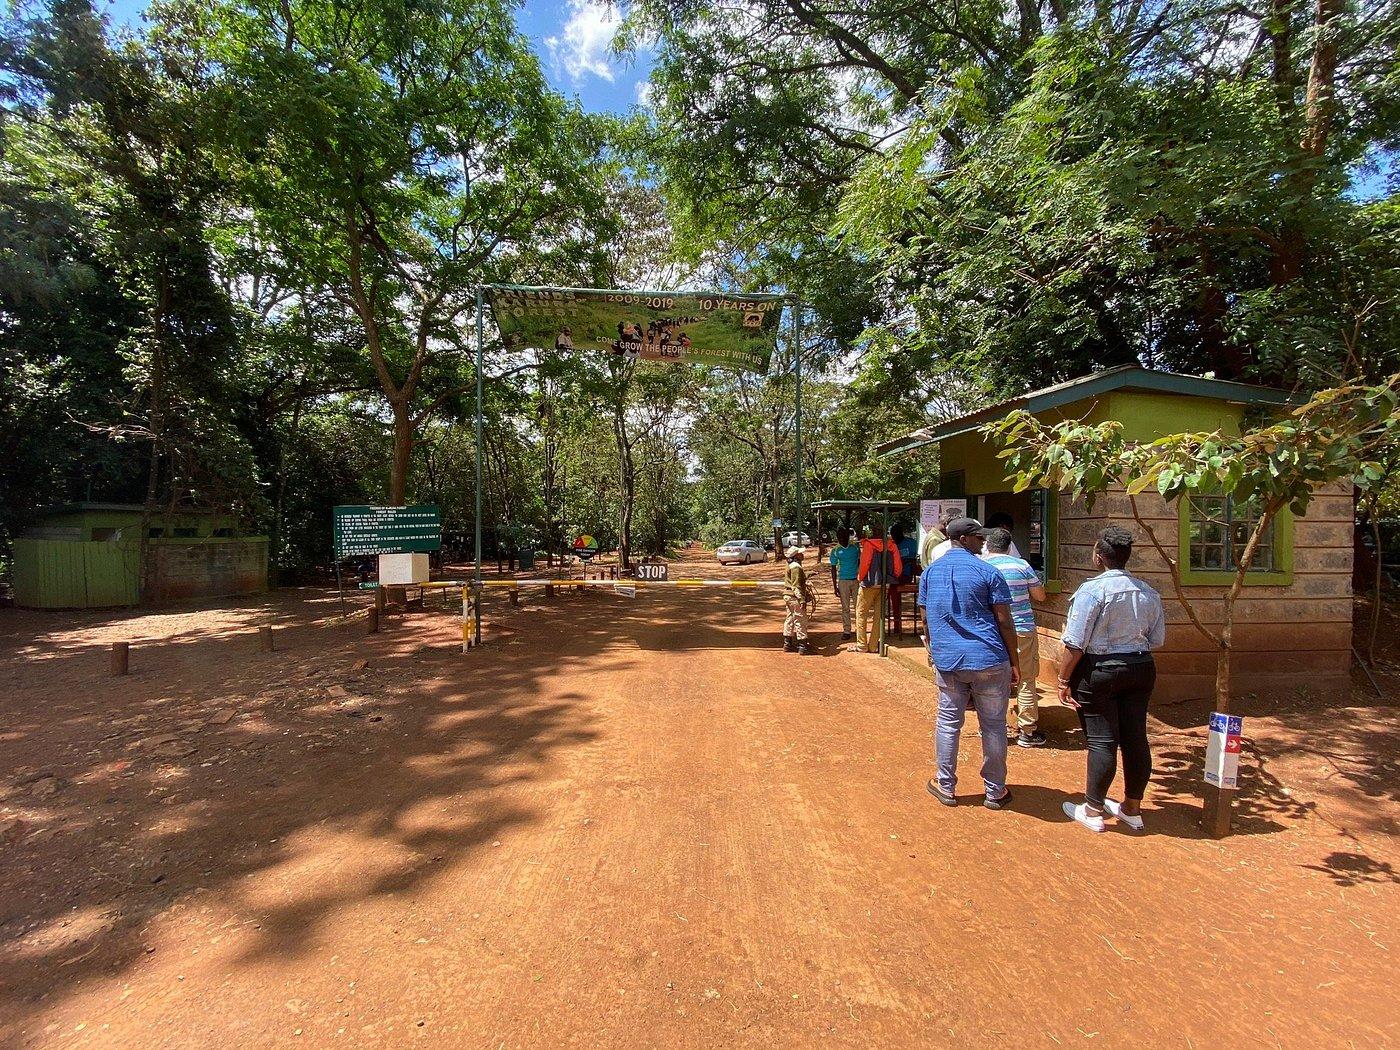
Kamba zimepikwa kwa mchuzi wa rangi ya kahawia na zimepangwa upande mmoja wa sahani kando kuna wali mweupe umewekwa katika umbo la duara na limau la kijani limekatwa nusu. Mchuzi mwingine wa rangi ya kahawia umewekwa ndani ya konokono la baharini lililotumika kama bakuli. Sahani Iko kwenye meza yenye kitambaa cheupe na kuna uma upande wa juu wa picha.